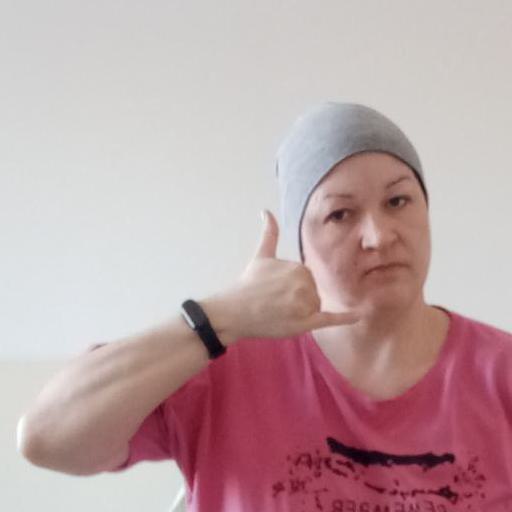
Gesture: call